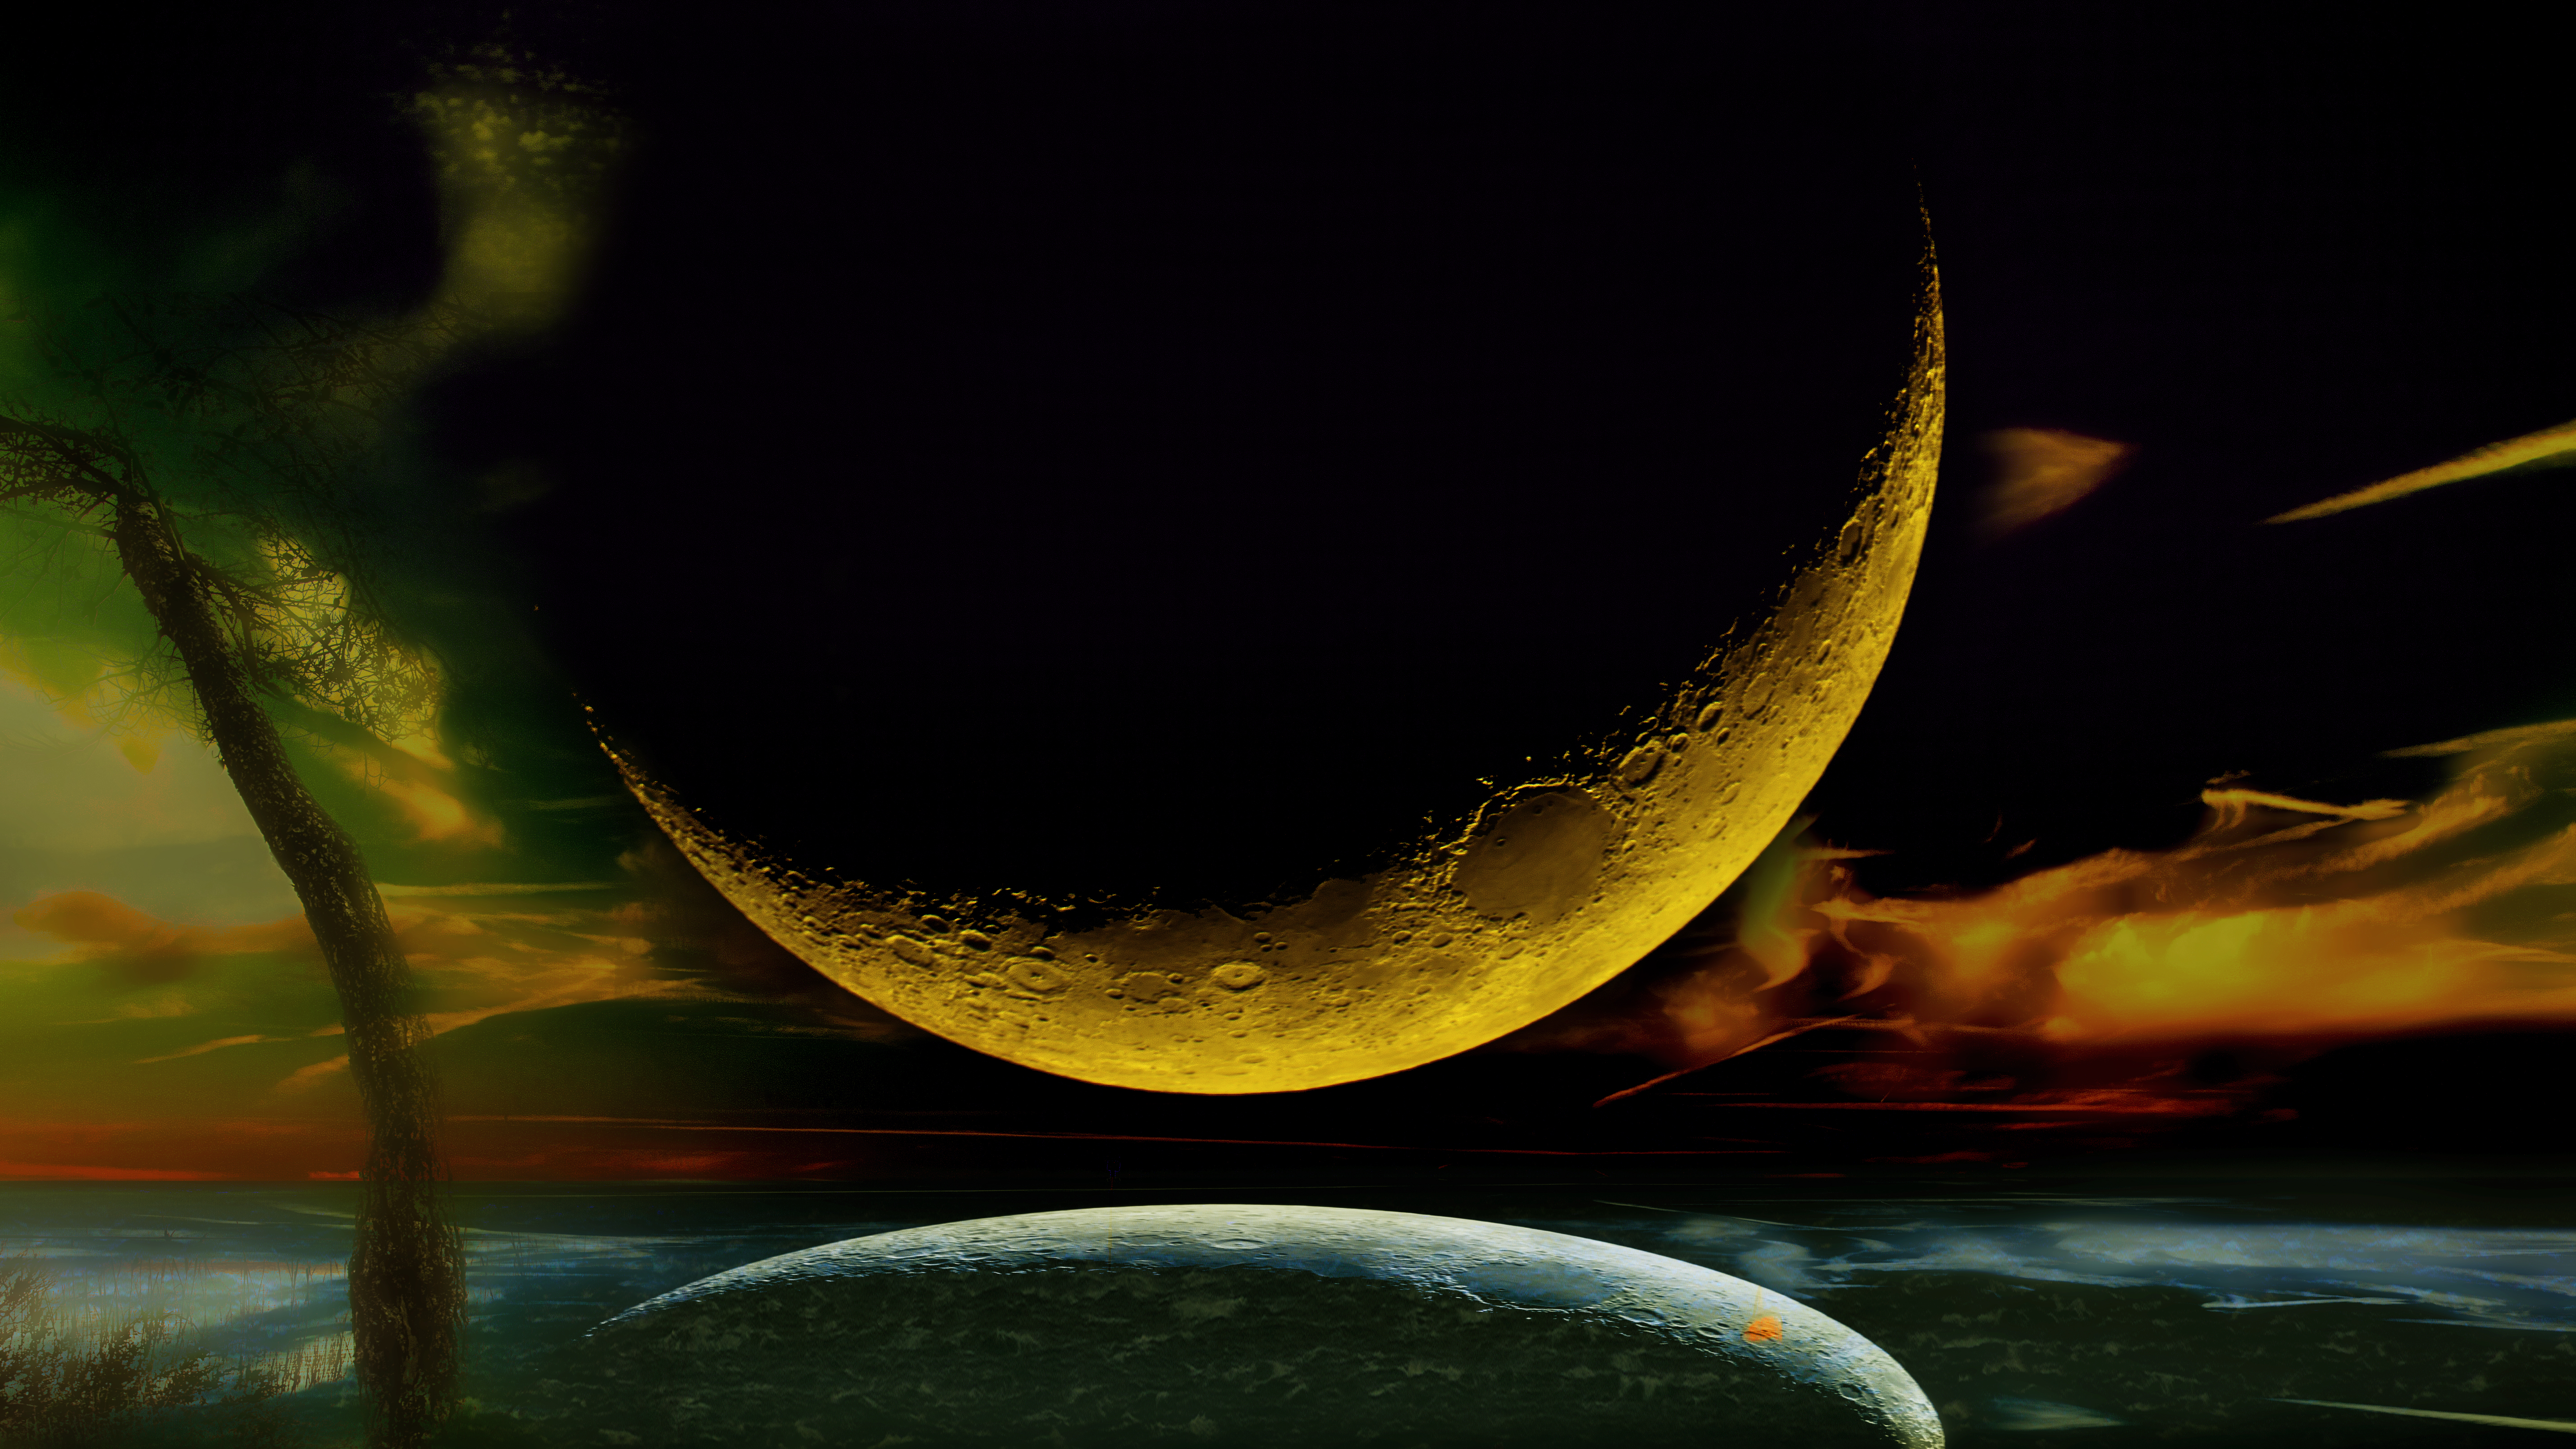
light, night, sunlight, wave, atmosphere, reflection, space, darkness, moon, outer space, lune, astronomy, earth, planet, crescent, screenshot, astrophotograpy, celestron, macro photography, astronomical object, atmosphere of earth, computer wallpaper